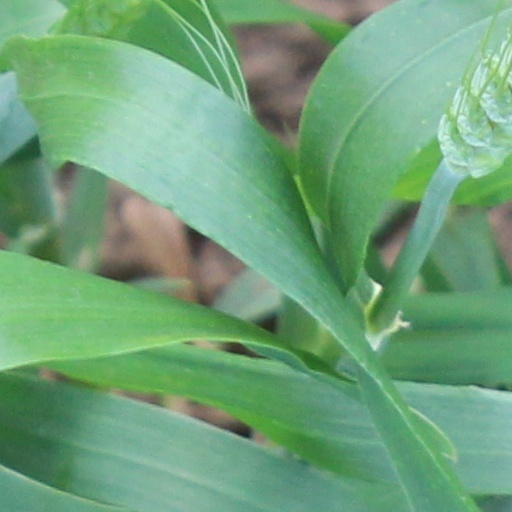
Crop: wheat